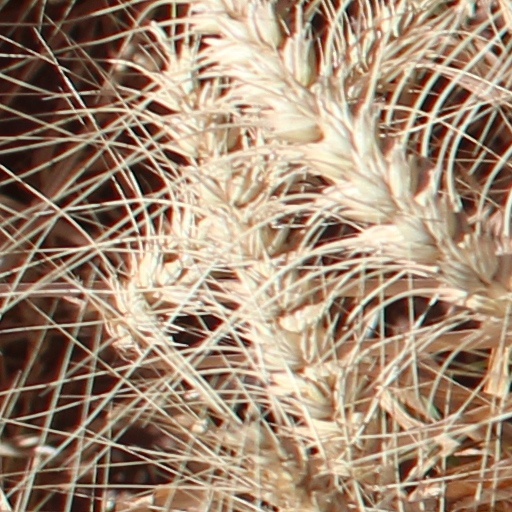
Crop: wheat